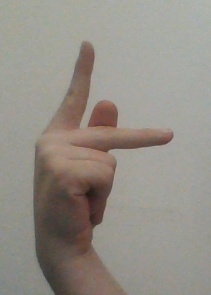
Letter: dha